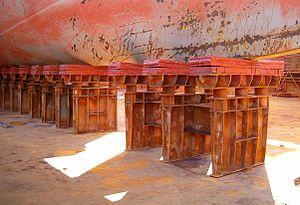
Une ligne de tins est une série de pièces de bois sur laquelle repose la quille d'un navire dans une forme de radoub ou dans un dock flottant.